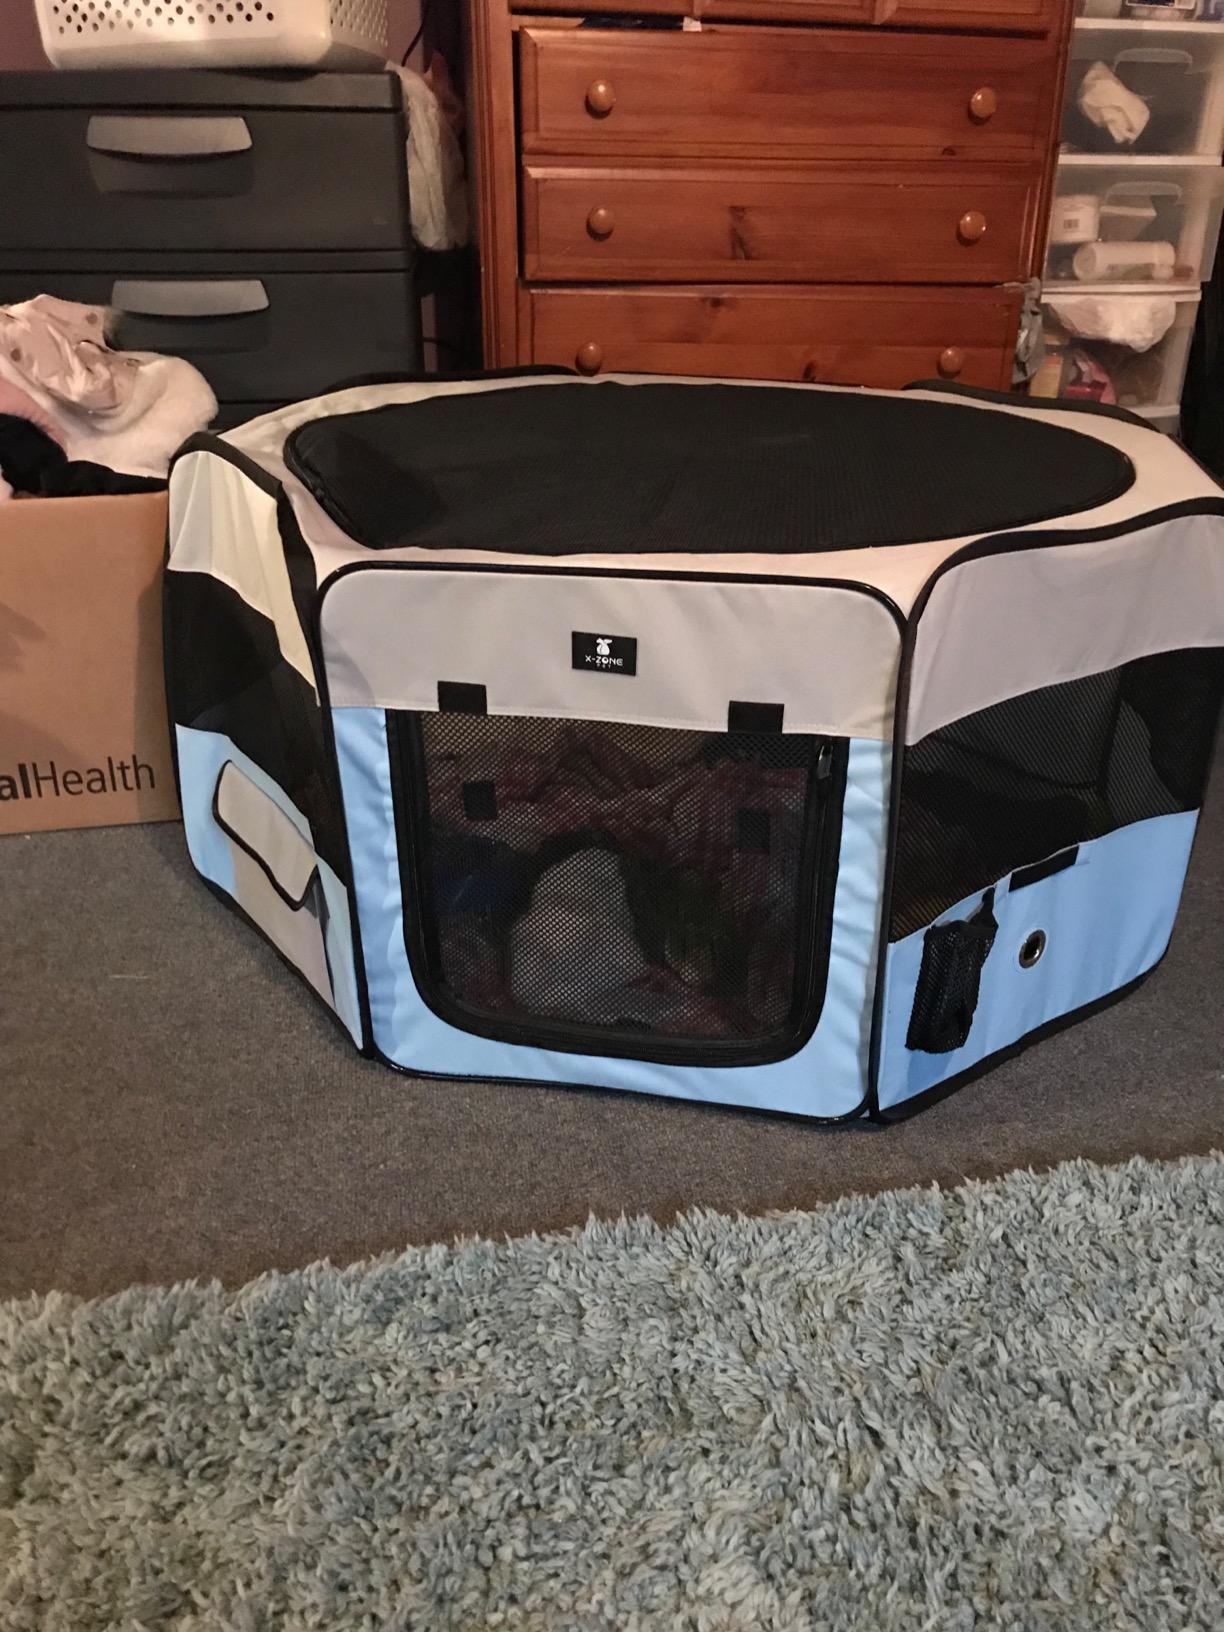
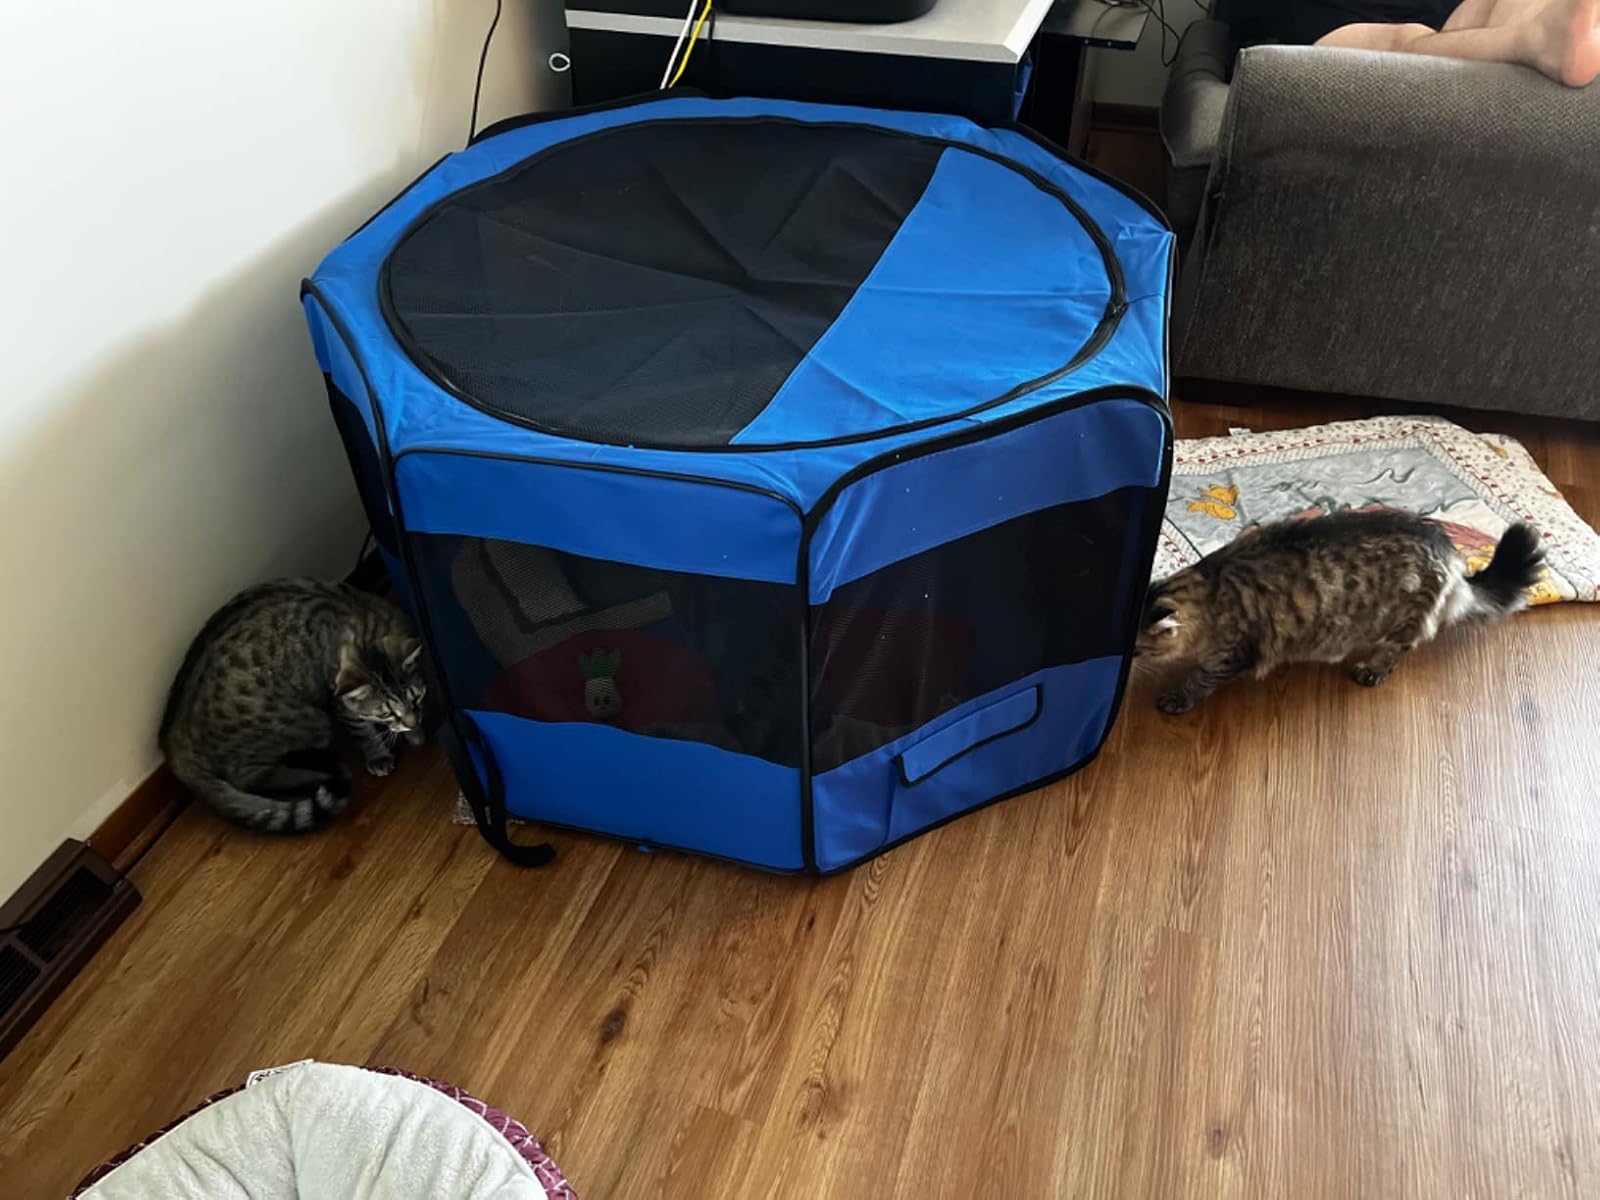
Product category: items_kennel
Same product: no